2021 Boston Red Sox season

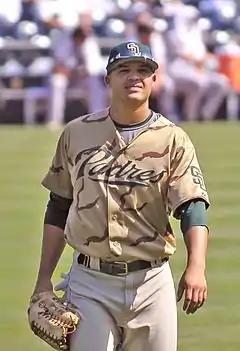
Will Venable

"Truck Day", when the team's equipment departs Fenway Park for spring training in Florida, was February 8. Pitchers and catchers began workouts at JetBlue Park in Fort Myers on February 18; full squad workouts began on February 22.